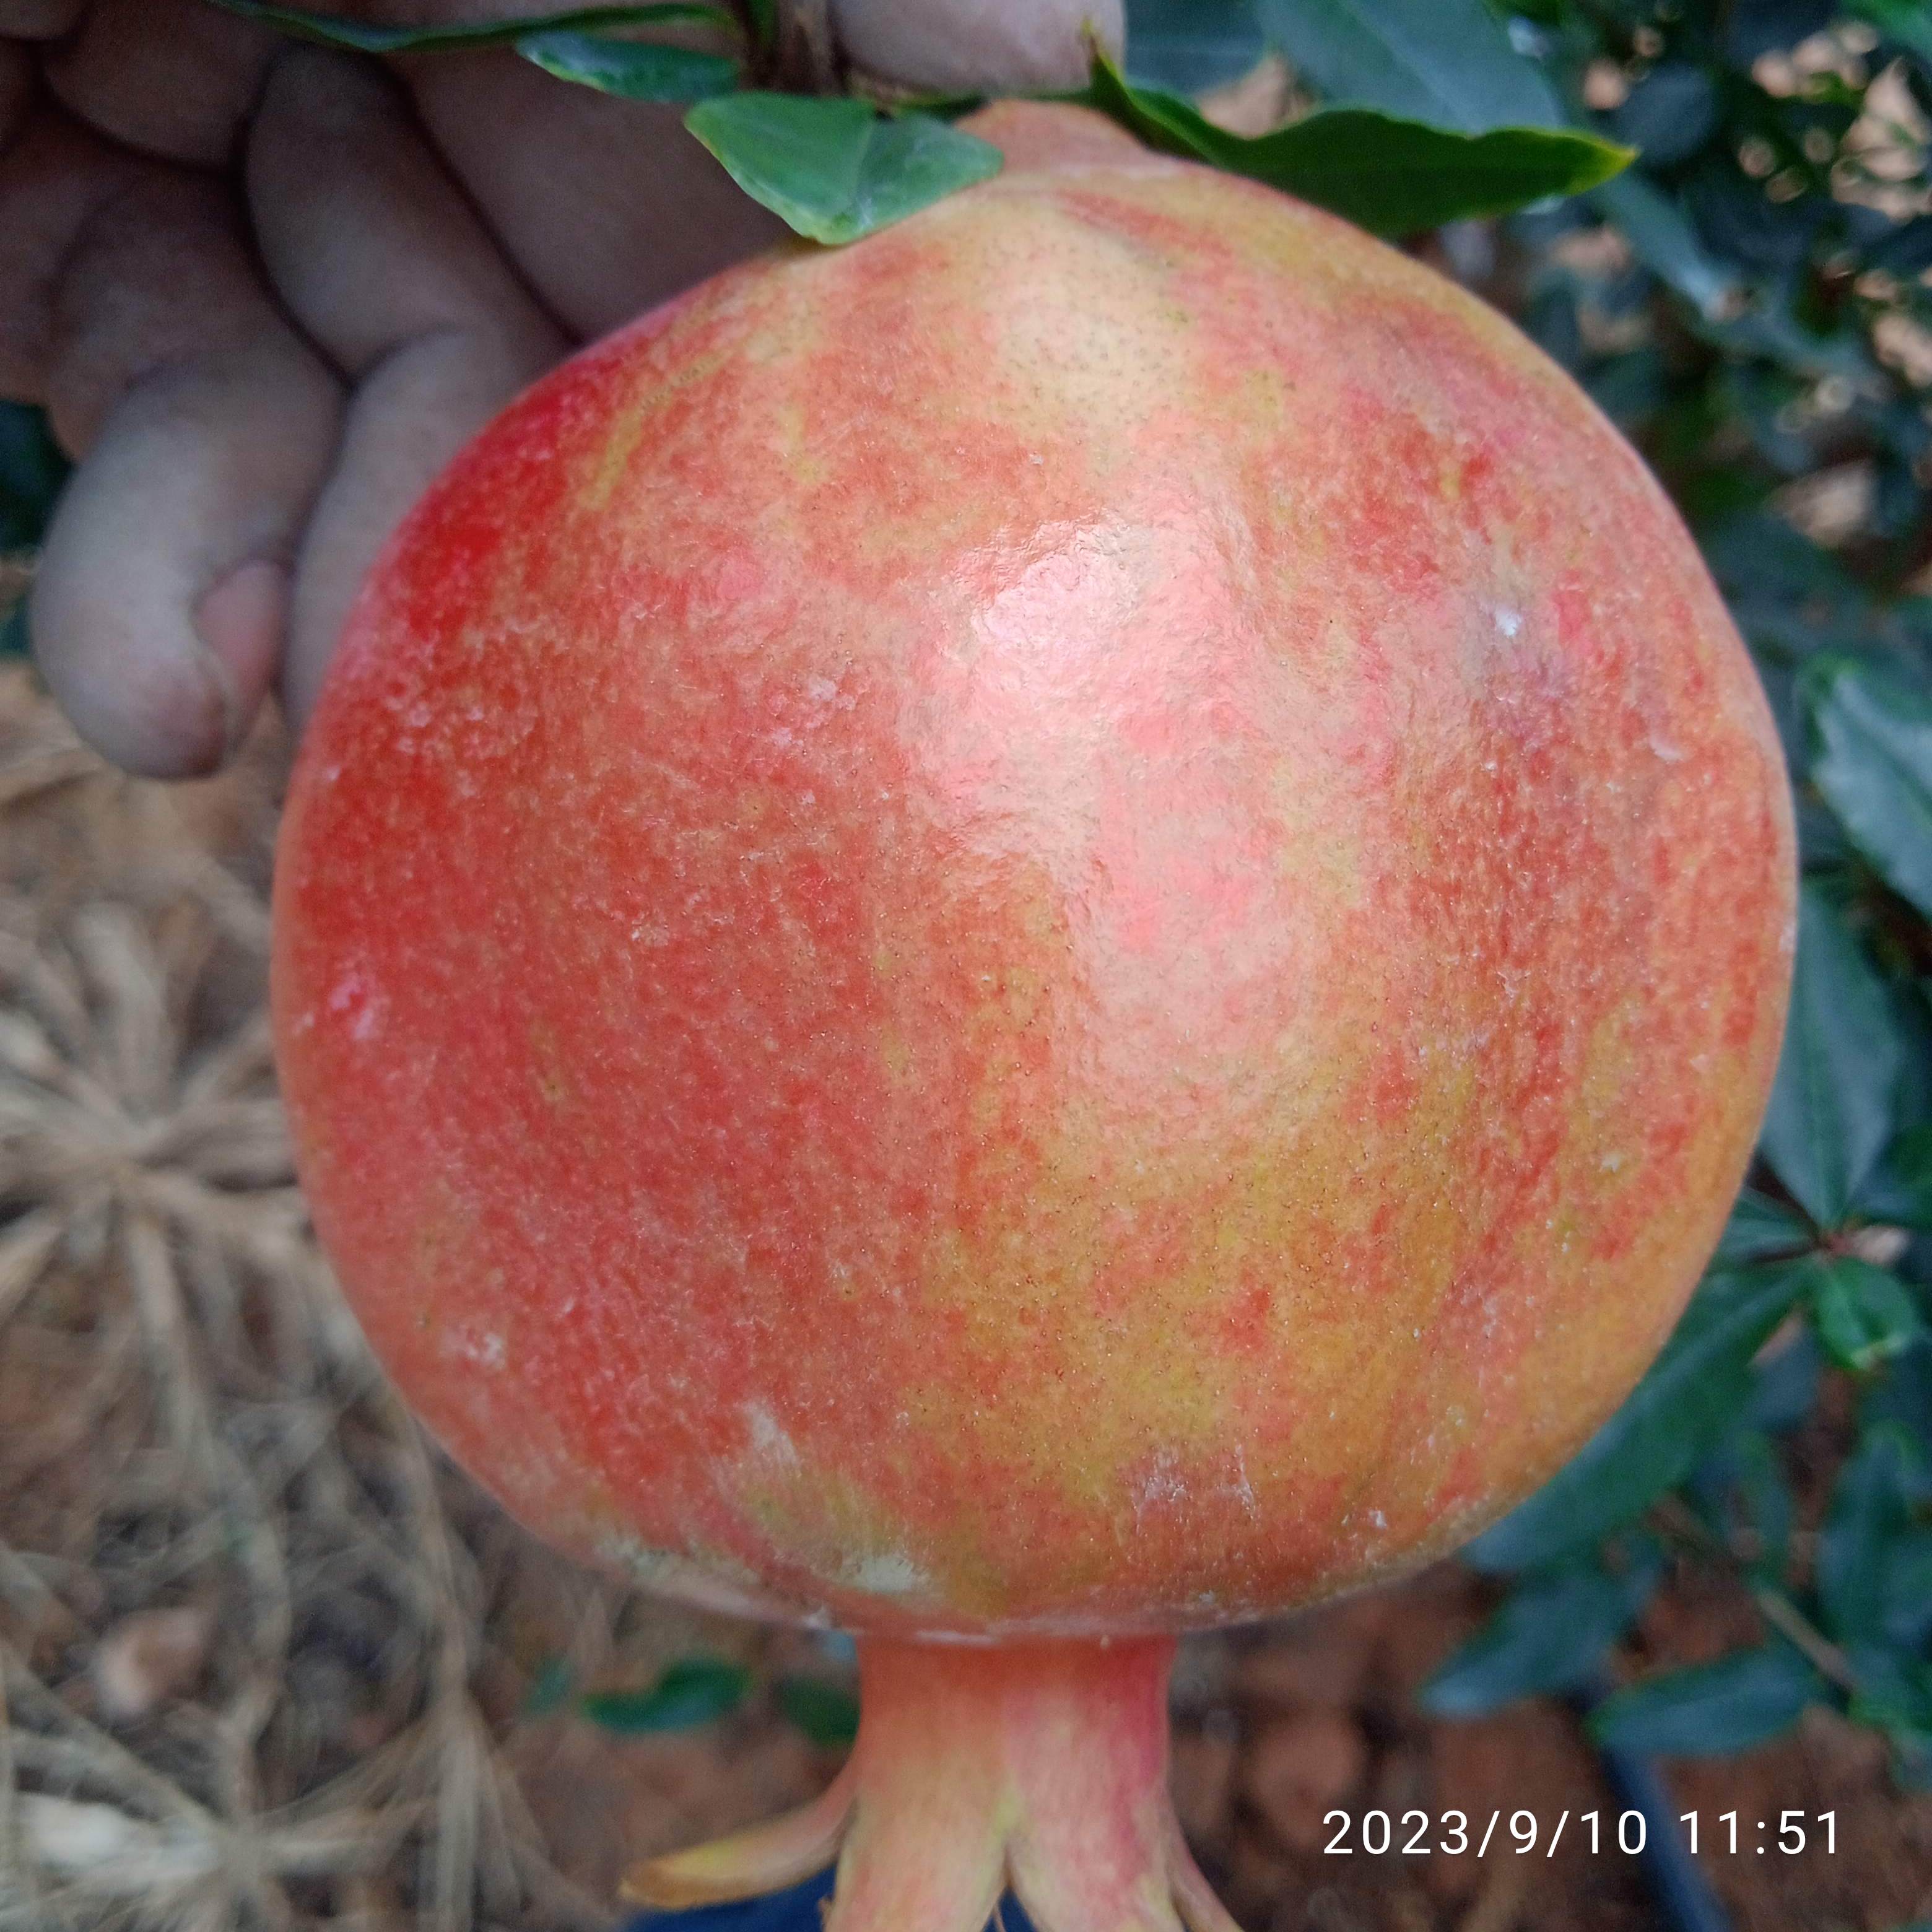
Label: Healthy